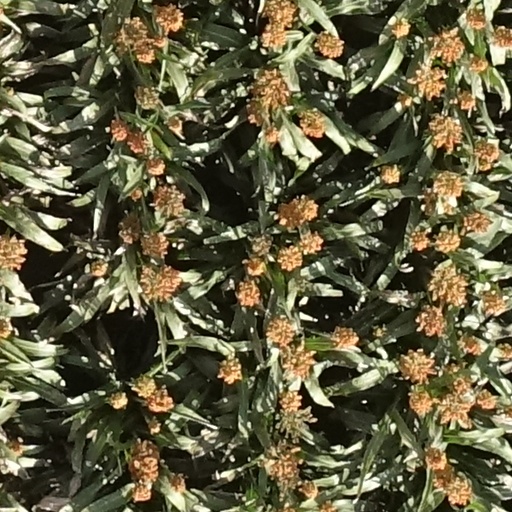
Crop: sorghum